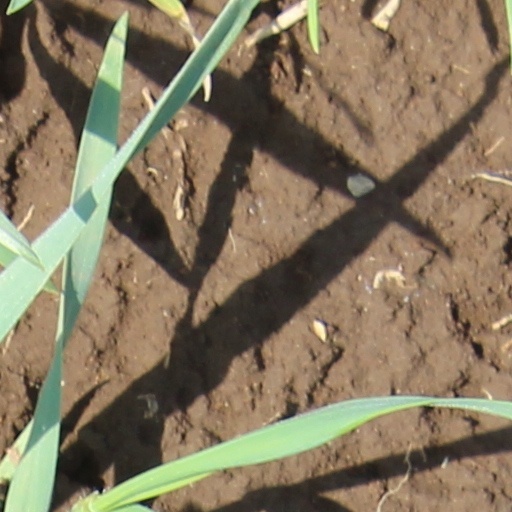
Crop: wheat